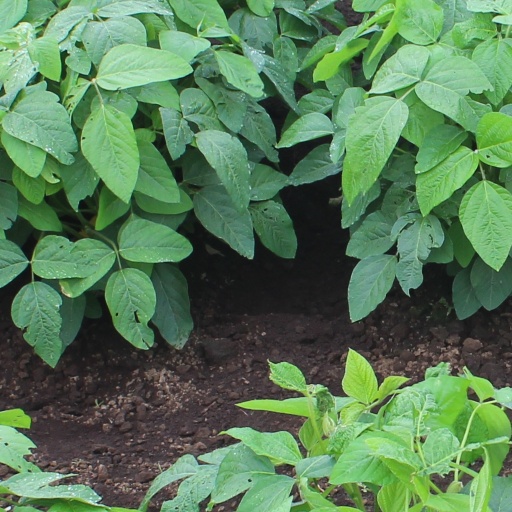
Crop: soybean